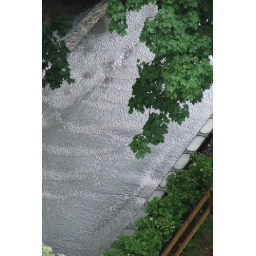
There was a small river in the sidewalk